Yiannis Tomaras

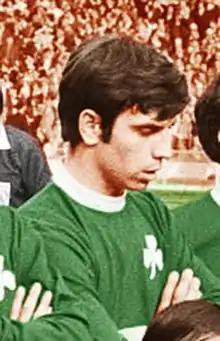
Tomaras at the 1971 European Cup Final

Yiannis Tomaras (Greek: Γιάννης Τομαράς; born 16 March 1947) is a former Greek football player of the late 1960s - early 1970s era.